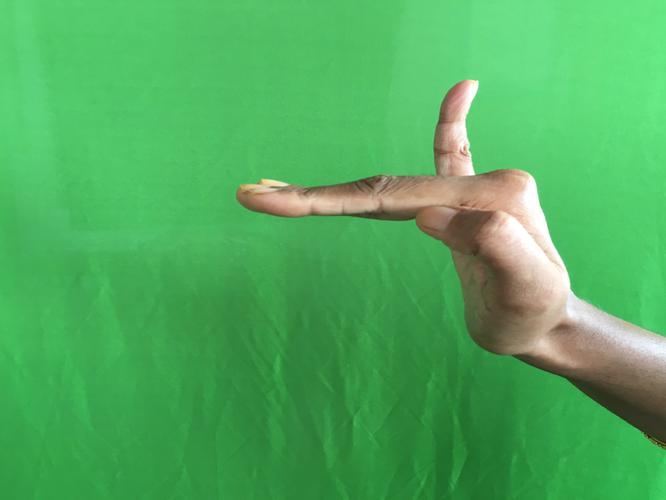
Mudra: Hamsapaksha
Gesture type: double_hand